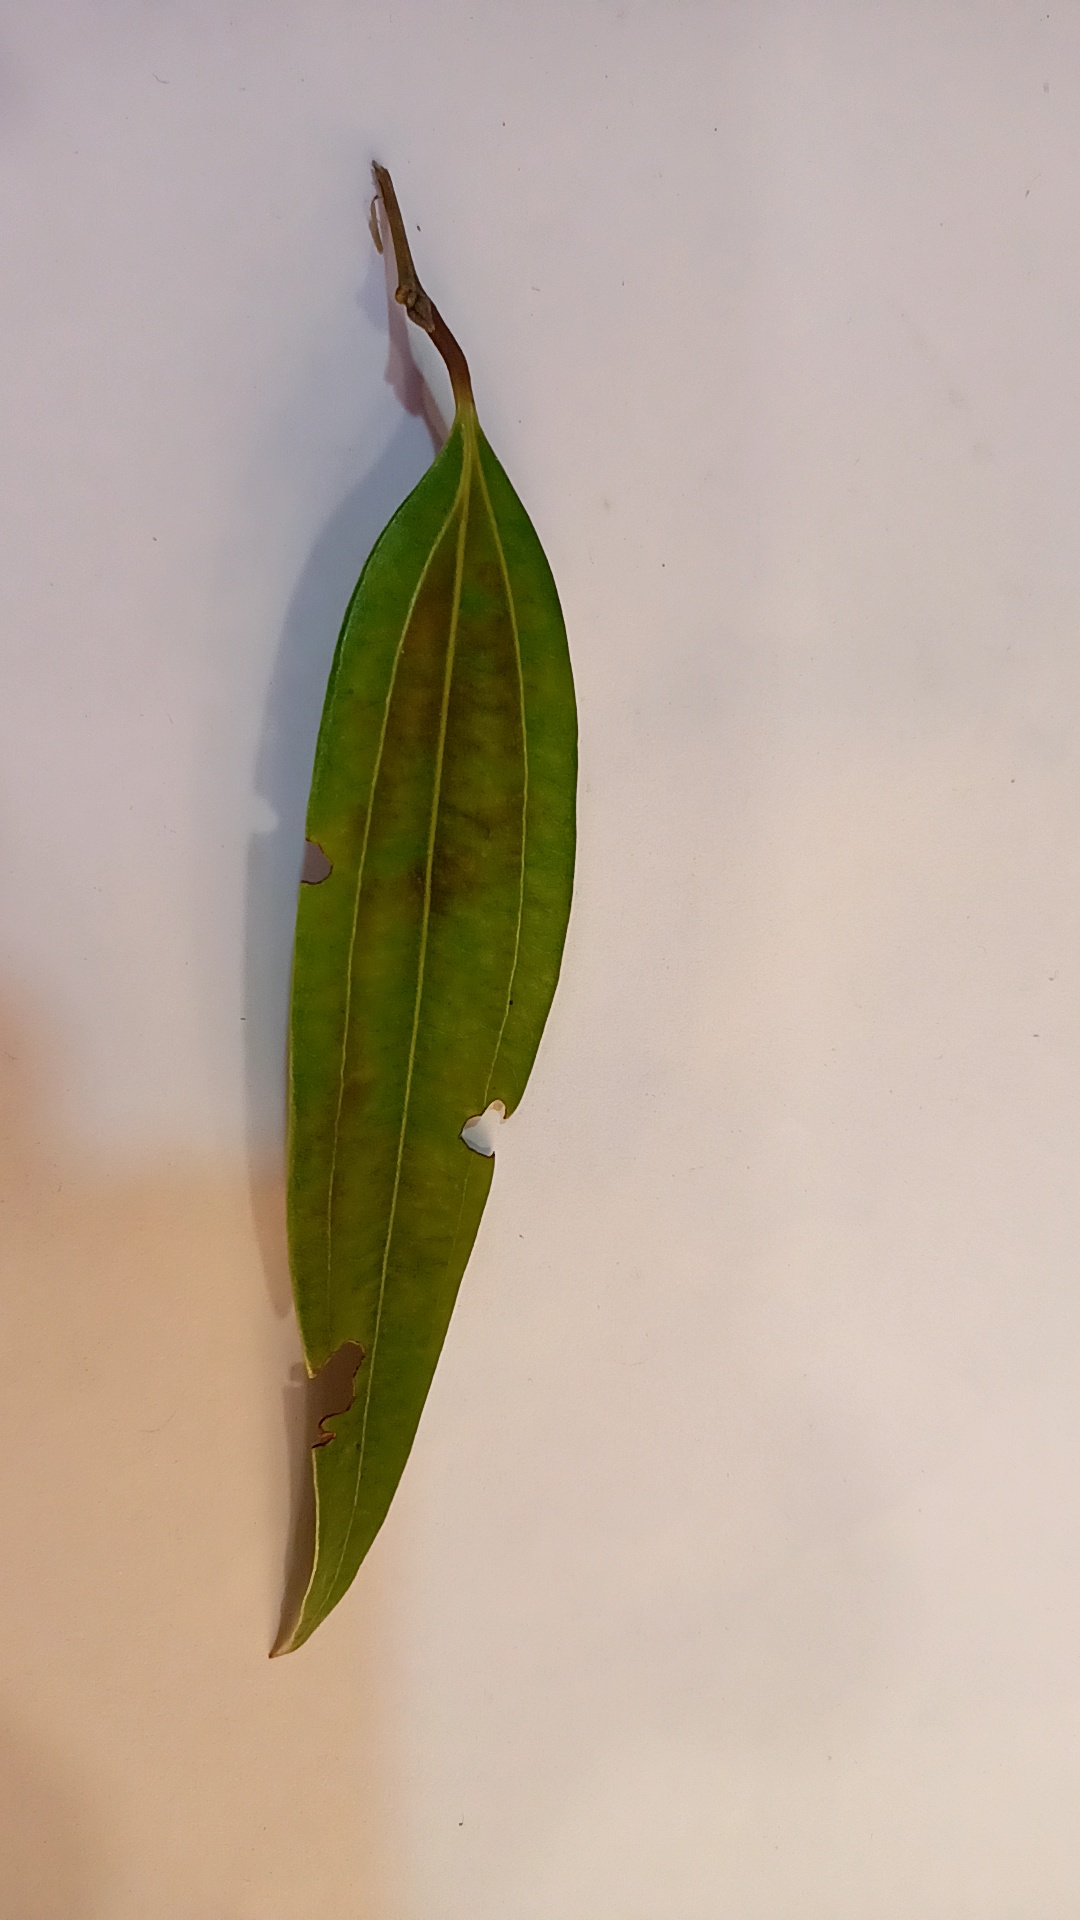
Label: Disease